Cerebrovascular disease

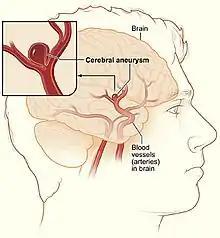
Illustration of a cerebral aneurysm, demonstrating the bulge in an artery in the brain

Controlling these risk factors can reduce the incidence of atherosclerosis and stroke. Atrial fibrillation is also a major risk factor for strokes. Atrial fibrillation causes blood clots to form within the heart, which may travel to the arteries within the brain and cause an embolism. The embolism prevents blood flow to the brain, which leads to a stroke.